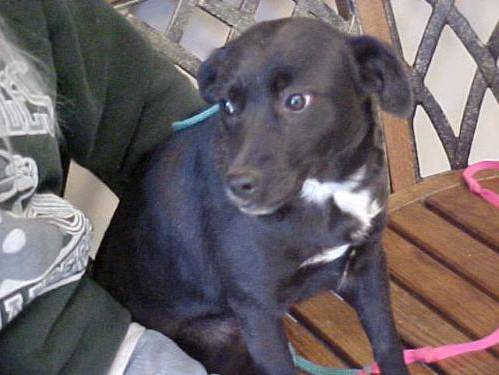
Label: dog